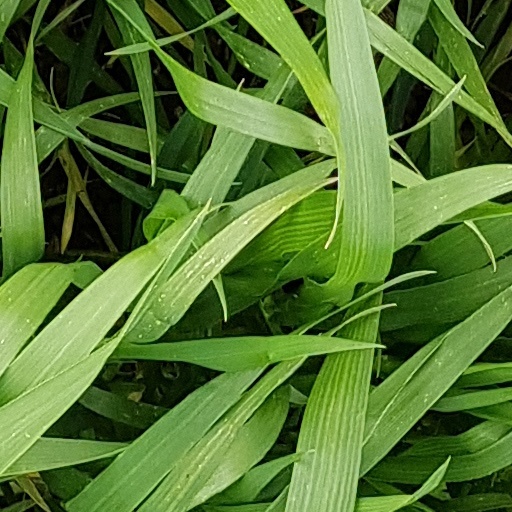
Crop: wheat